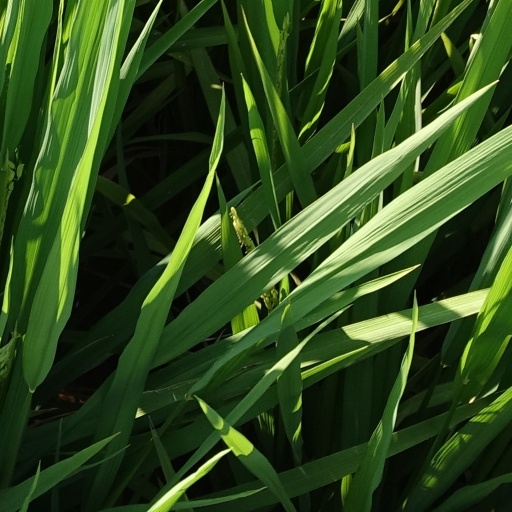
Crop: rice